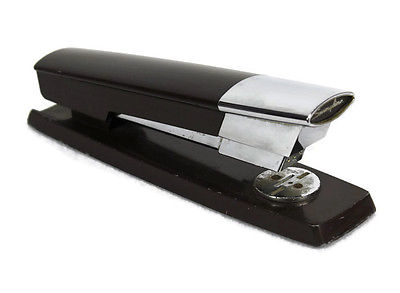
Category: stapler